Blue Sapphire (ship)

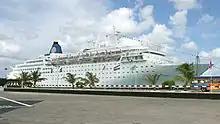
"Holiday Dream" in Willemstad in 2007.

"Europa" left on her maiden voyage from Genoa on 8 January 1982, to destinations in Africa. Subsequently, she was used for luxury cruising all over the world, including on the Amazon River. On 3 August 1985, "Europa" ran aground off the coast of Greenland. She was refloated three days later.